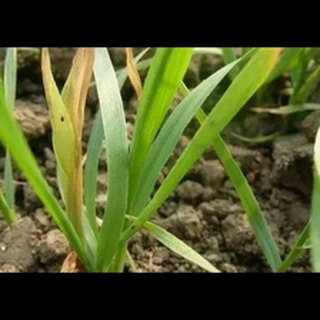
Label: wheat_mite